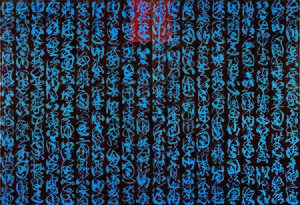
Méditation en cobalt, 1997, technique mixte sur soie marouflée sur châssis, 180 × 260
Fabienne Verdier, née le 3 mars 1962 à Paris, est une artiste peintre française. Après des années d'étude en Chine, elle vit et travaille en France.